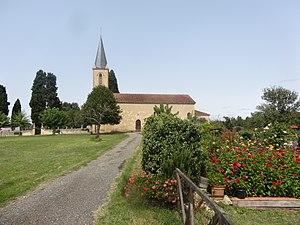
L'église Saint-Martin de Sère vue depuis le sud.
Sère est une commune française située dans le département du Gers en région Occitanie.